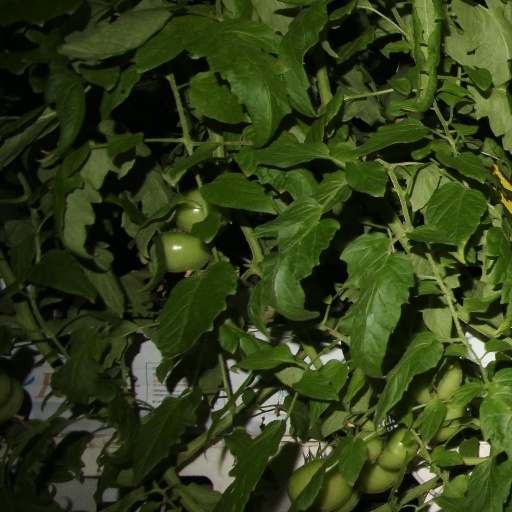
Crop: tomato